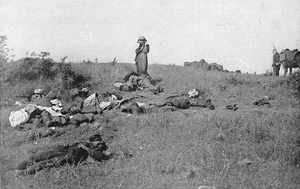
Avant l'ensevelissement des morts: la jeune femme de M. Jean Leune, correspondant de L'Illustration, sur le terrain du combat de Kilkis. Photographie de L'Illustration, 2 Août 1913